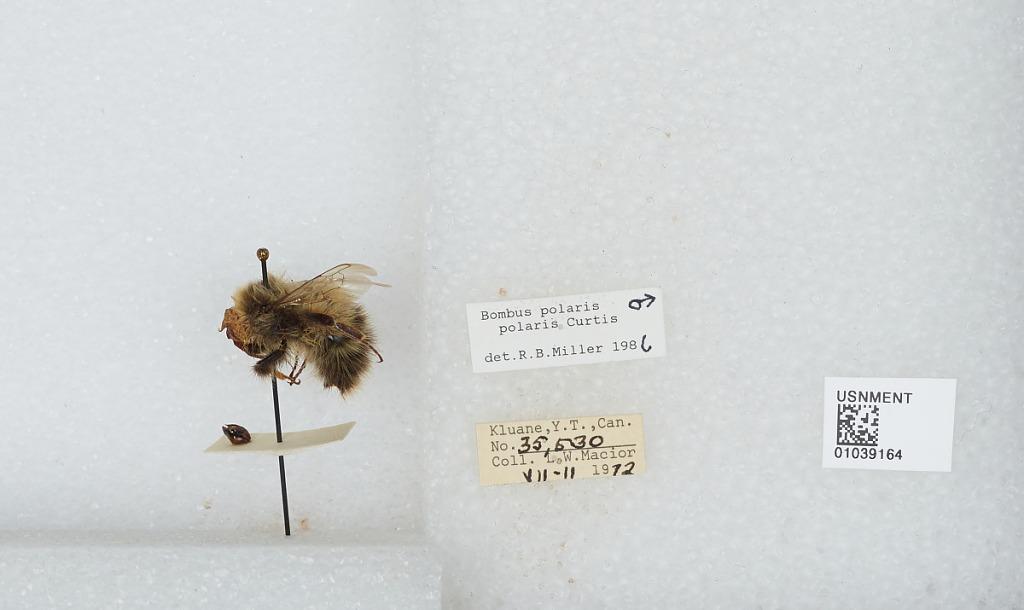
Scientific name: Bombus (Alpinobombus) polaris Curtis
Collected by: L. Macior
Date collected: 1972-7-11
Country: Canada
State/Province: Yukon Territory
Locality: Kluane
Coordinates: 60.75, -139.5
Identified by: Miller, R. B.